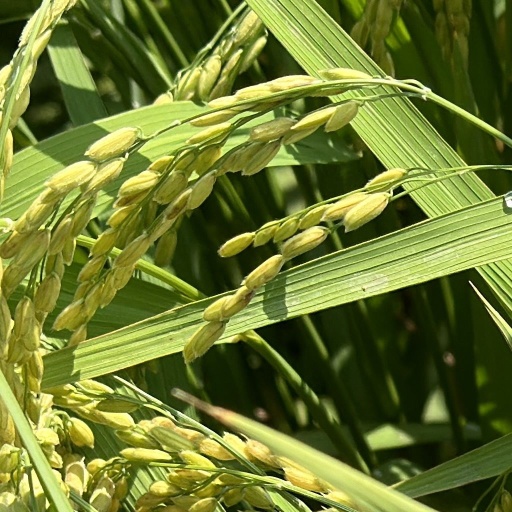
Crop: rice